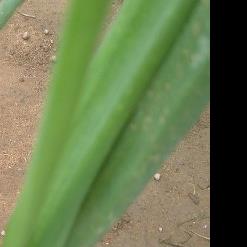
Crop: Onion
Condition: healthy-leaf